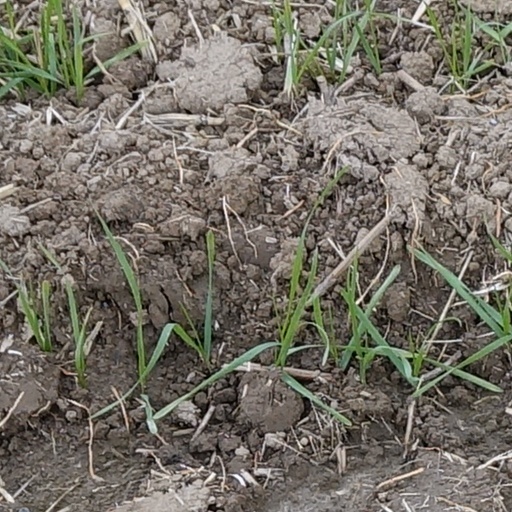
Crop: wheat